Macha Rekai

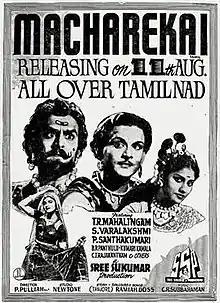
Theatrical release poster

Macha Rekai is a 1950 Indian Tamil-language film directed by P. Pullayya and produced by T. R. Mahalingam. It is based on Thanjai N. Ramaiah Dass' play of the same name. The film stars Mahalingam, S. Varalakshmi, Santha Kumari, B. R. Panthulu, Kumari Kamala and C. T. Rajakantham. It is also the feature film debut of Vijaya Nirmala, who portrays the younger version of Mahalingam's character. The film was released on 11 August 1950 and became a moderate success.